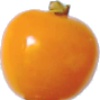
Label: physalis